Answer in natural language. Is yellow sitting with blue legs (marked B) to the left of yellow sitting with blue legs (marked C)? Choose between the following options: no or yes
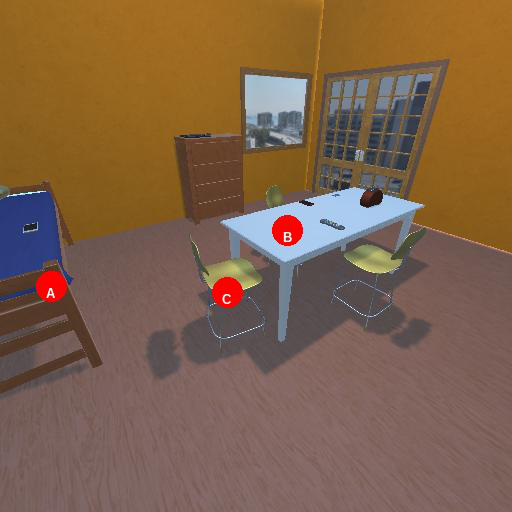
<answer>no</answer>